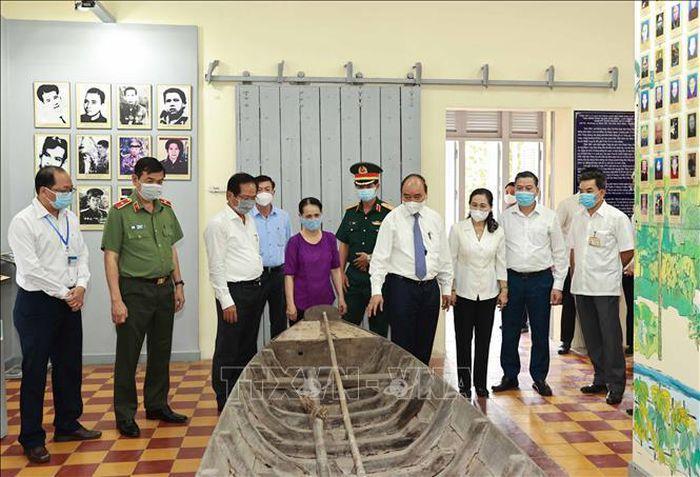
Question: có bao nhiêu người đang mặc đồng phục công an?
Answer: có hai người đang mặc đồng phục công an